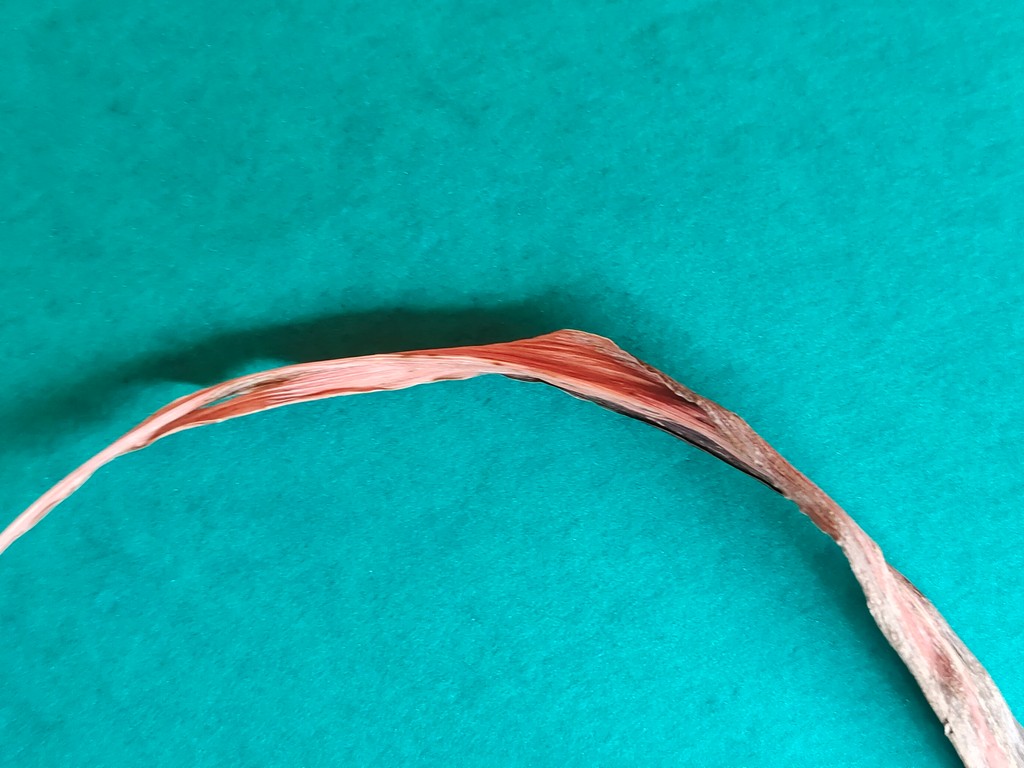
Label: Dried